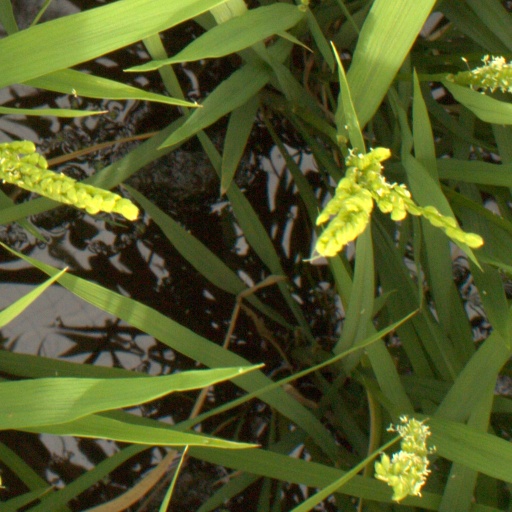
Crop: rice